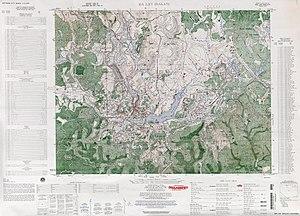
Plan de Da Lat en 1963. Tiếng Việt: Bản đồ Đà Lạt năm 1963 do Sở bản đồ Quân đội Hoa Kỳ tại Viễn Đông ấn hành.